Gapjil

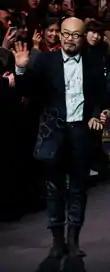
Lie Sang Bong

Passion-pay is a type of labour extortion where a business or enterprise pays less than minimum wage, or even nothing, for the labor of young job seekers on the excuse that the position will be prestigious or advantageous.